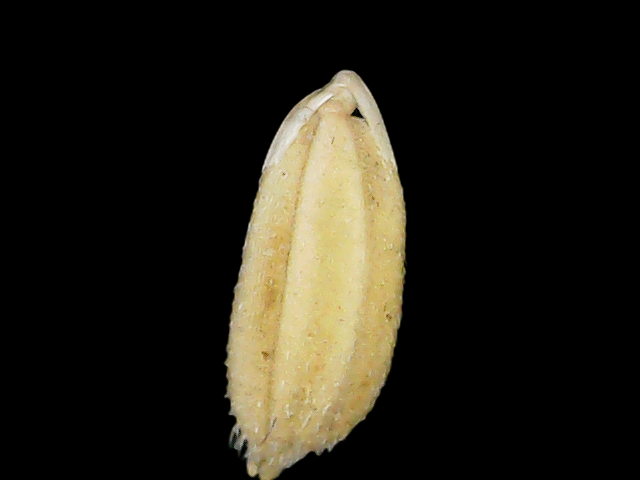
Rice variety: Bd33